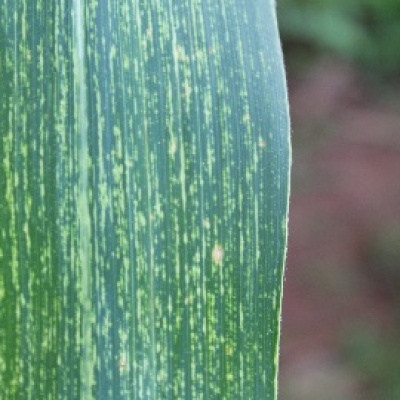
Label: Corn_(Maize)___Maize_Streak_Virus